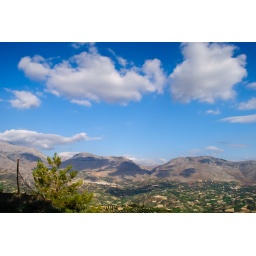
clouds over mountain